Game Developers Conference

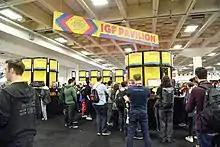
The Independent Games Festival Pavilion at the 2019 GDC

The Independent Games Festival (IGF) is an event held during the main GDC in the early part of the year, open to games from small independent studios and from students at universities. The IGF culminates with the presentation of several awards to games which have been nominated and voted on in the months prior, and which are given space at the IGF to showcase their game. These awards have cash prizes associated with them, ranging from to for the Seumas McNally Grand Prize. The ceremony is typically held as the lead-in to the GDCA award ceremony.